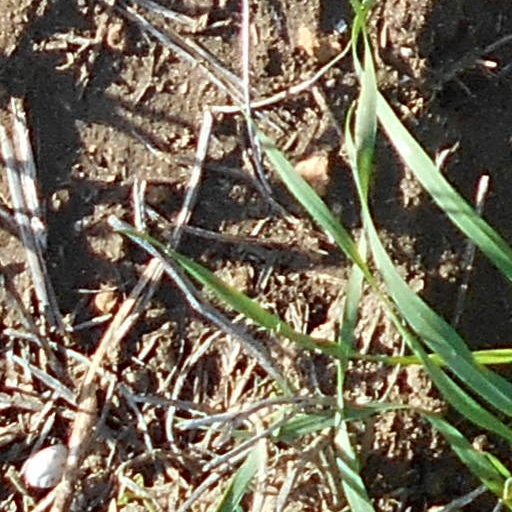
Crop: wheat